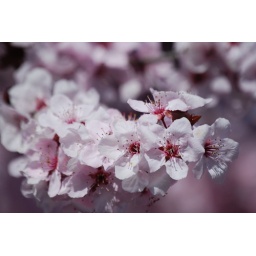
the sidewalk tree in front of our house went crazy this week.